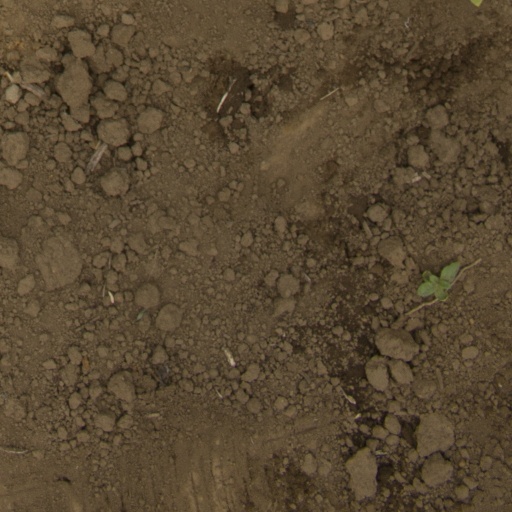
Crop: Jerusalem artichoke